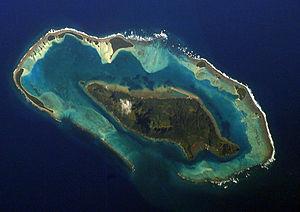
Image NASA de Raivavae (Archipel des Îles Australes, Polynésie Française) Ocean Pacífique Sud